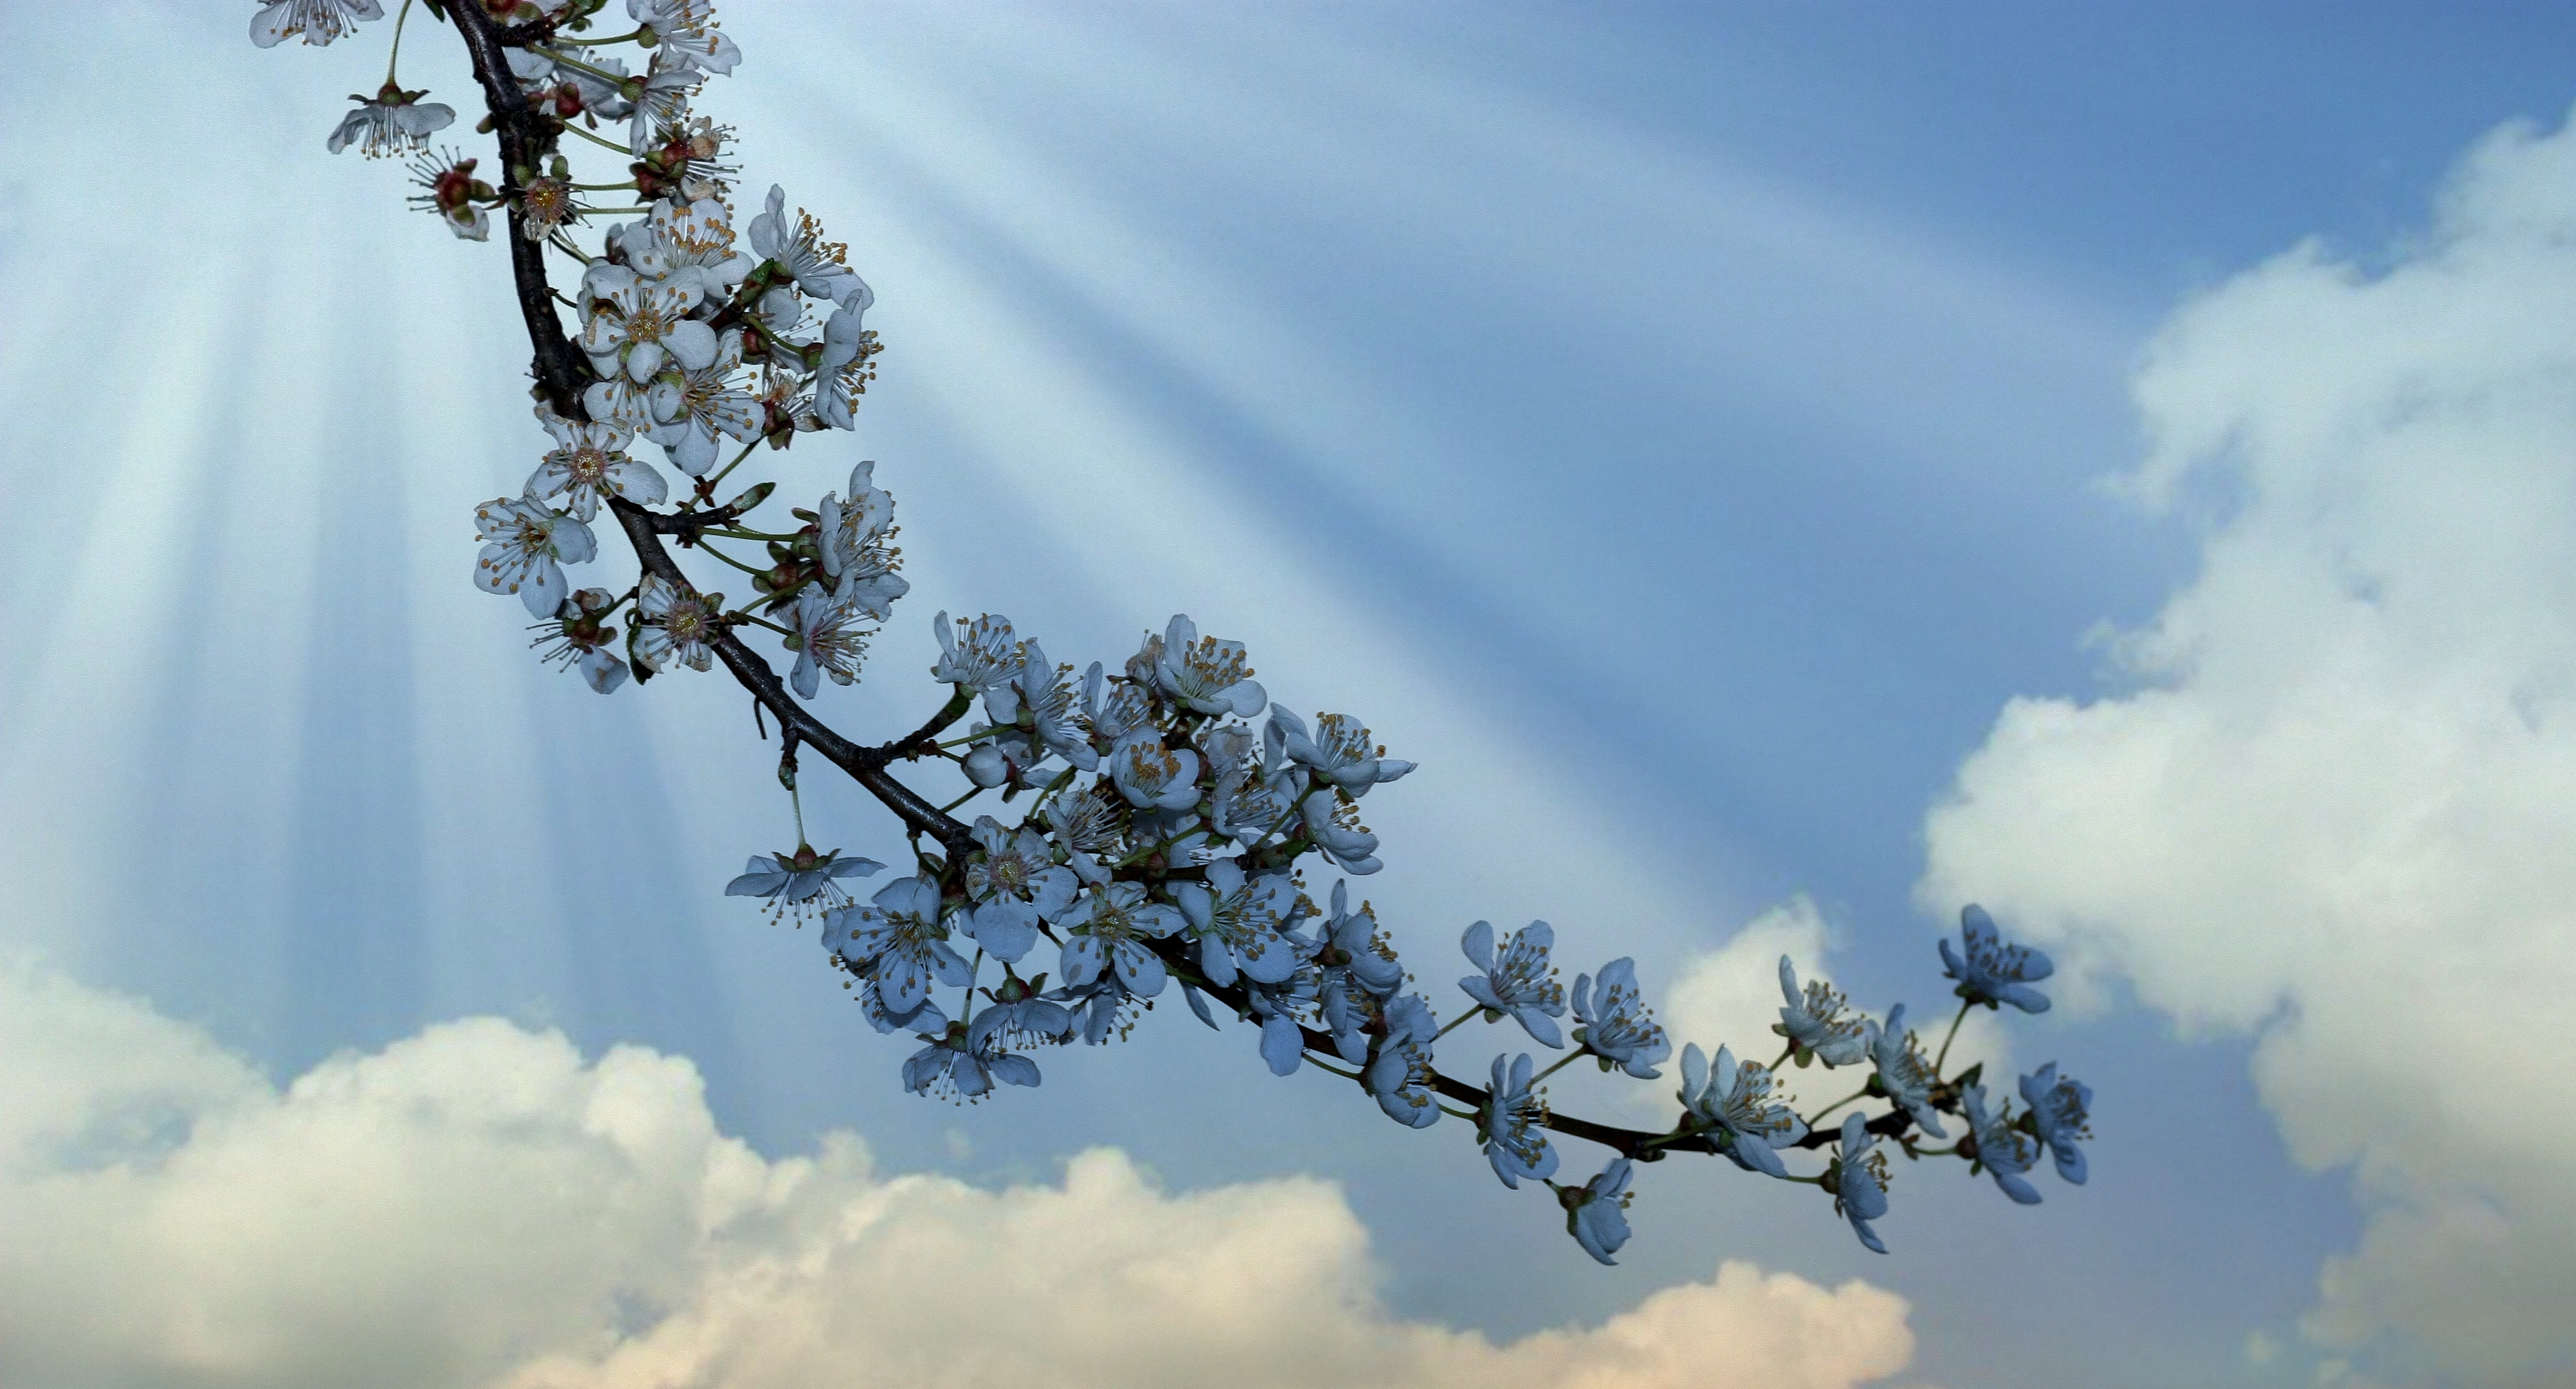
tree, nature, branch, blossom, winter, cloud, plant, sky, sun, white, sunlight, leaf, flower, frost, spring, reflection, blue, season, cherry blossom, flowers, rays, freezing, macro photography, casey, atmosphere of earth, woody plant